Kil'ayim (tractate)

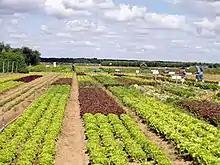

Kil'ayim (lit. "Mixed Kinds") is the fourth tractate of "Seder Zeraim" ("Order of Seeds") of the Mishnah, dealing with several biblical prohibitions of mixed species, namely, planting certain mixtures of seeds, grafting different species of trees together, growing plants other than grapevines in vineyards, crossbreeding animals, working a team of different kinds of animals together, and mixing wool and linen in garments.